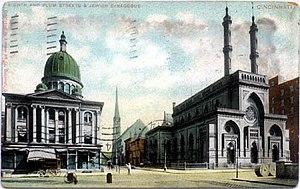
Le Isaac M. Wise Temple de Cincinnati est une des plus anciennes synagogues des États-Unis encore en service actuellement. En 2004, la communauté se compose de 1400 familles